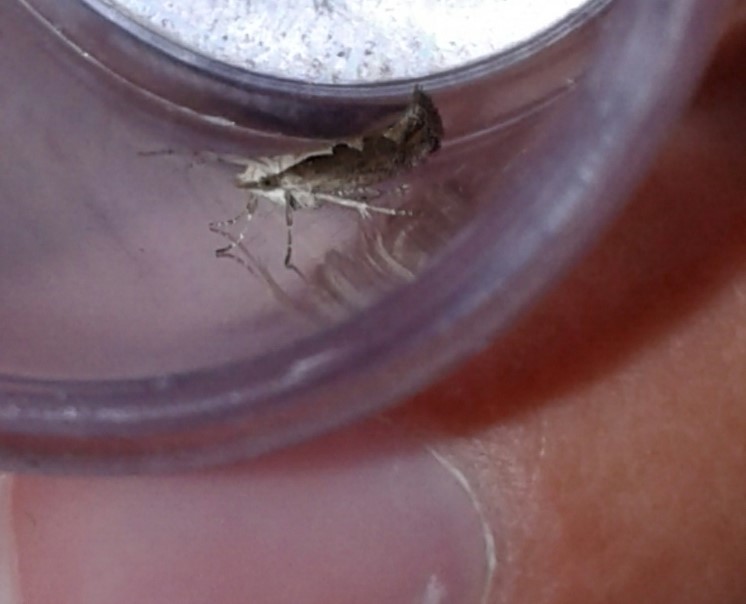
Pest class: diamondback_moth